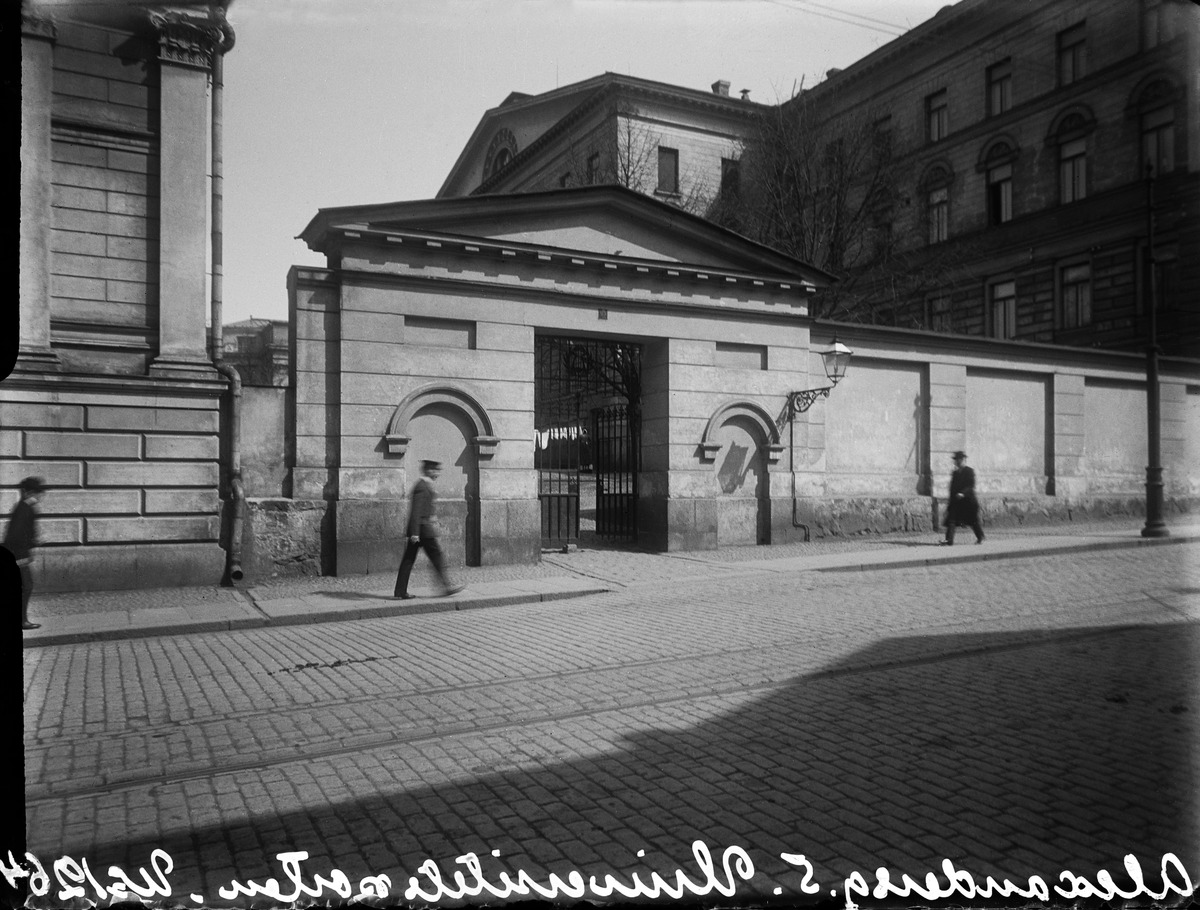
Aleksanterinkatu 5, Keisarillisen Aleksanterin-Yliopiston (=Helsingin yliopisto) päärakennuksen sisäpihan portti
sisällön kuvaus: Aleksanterinkatu 5, Keisarillisen Aleksanterin-Yliopiston (=Helsingin yliopisto) päärakennuksen sisäpihan portti. mustavalkoinen
Kuvaaja: Rosenbröijer, A.E., valokuvaaja
Ajankohta: kuvausaika 1910 -luku n.
Paikka: Suomi, Uusimaa, Helsinki, Kluuvi Helsinki, Aleksanterinkatu 5
Aiheet: kadut, liikenne, jalkakäytävät, jalankulkijat, raiteet, raitiotiet, pihat, aidat, portit, rakennukset, julkiset rakennukset, koulurakennukset, arkkitehtuuri, kertaustyylit, uusklassismi, empire, valaisimet, lyhdyt, katuvalaistus, kadunkalusteet